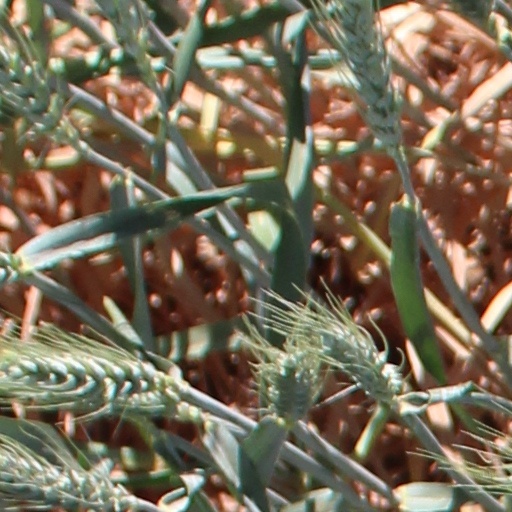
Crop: wheat